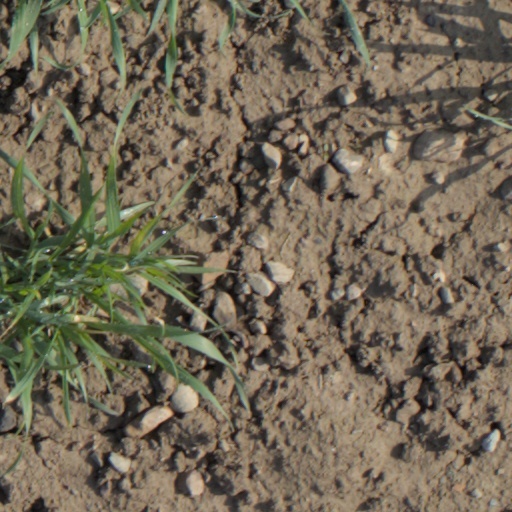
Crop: wheat